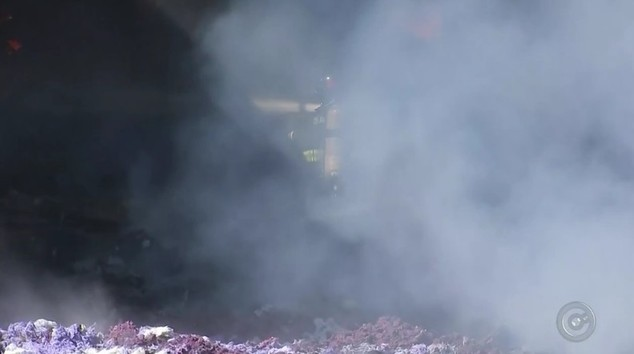
Fire: no
Smoke: yes